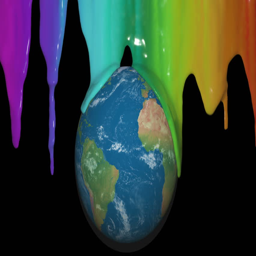
4k rainbow coloured paint drips down and covers up with the alpha matte